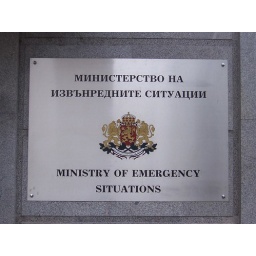
Plaque identifying a government office building in Sofya, Bulgaria.